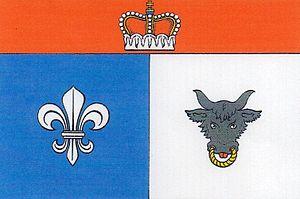
Velké Janovice est une commune du district de Žďár nad Sázavou, dans la région de Vysočina, en République tchèque. Sa population s'élevait à 124 habitants en 2019.